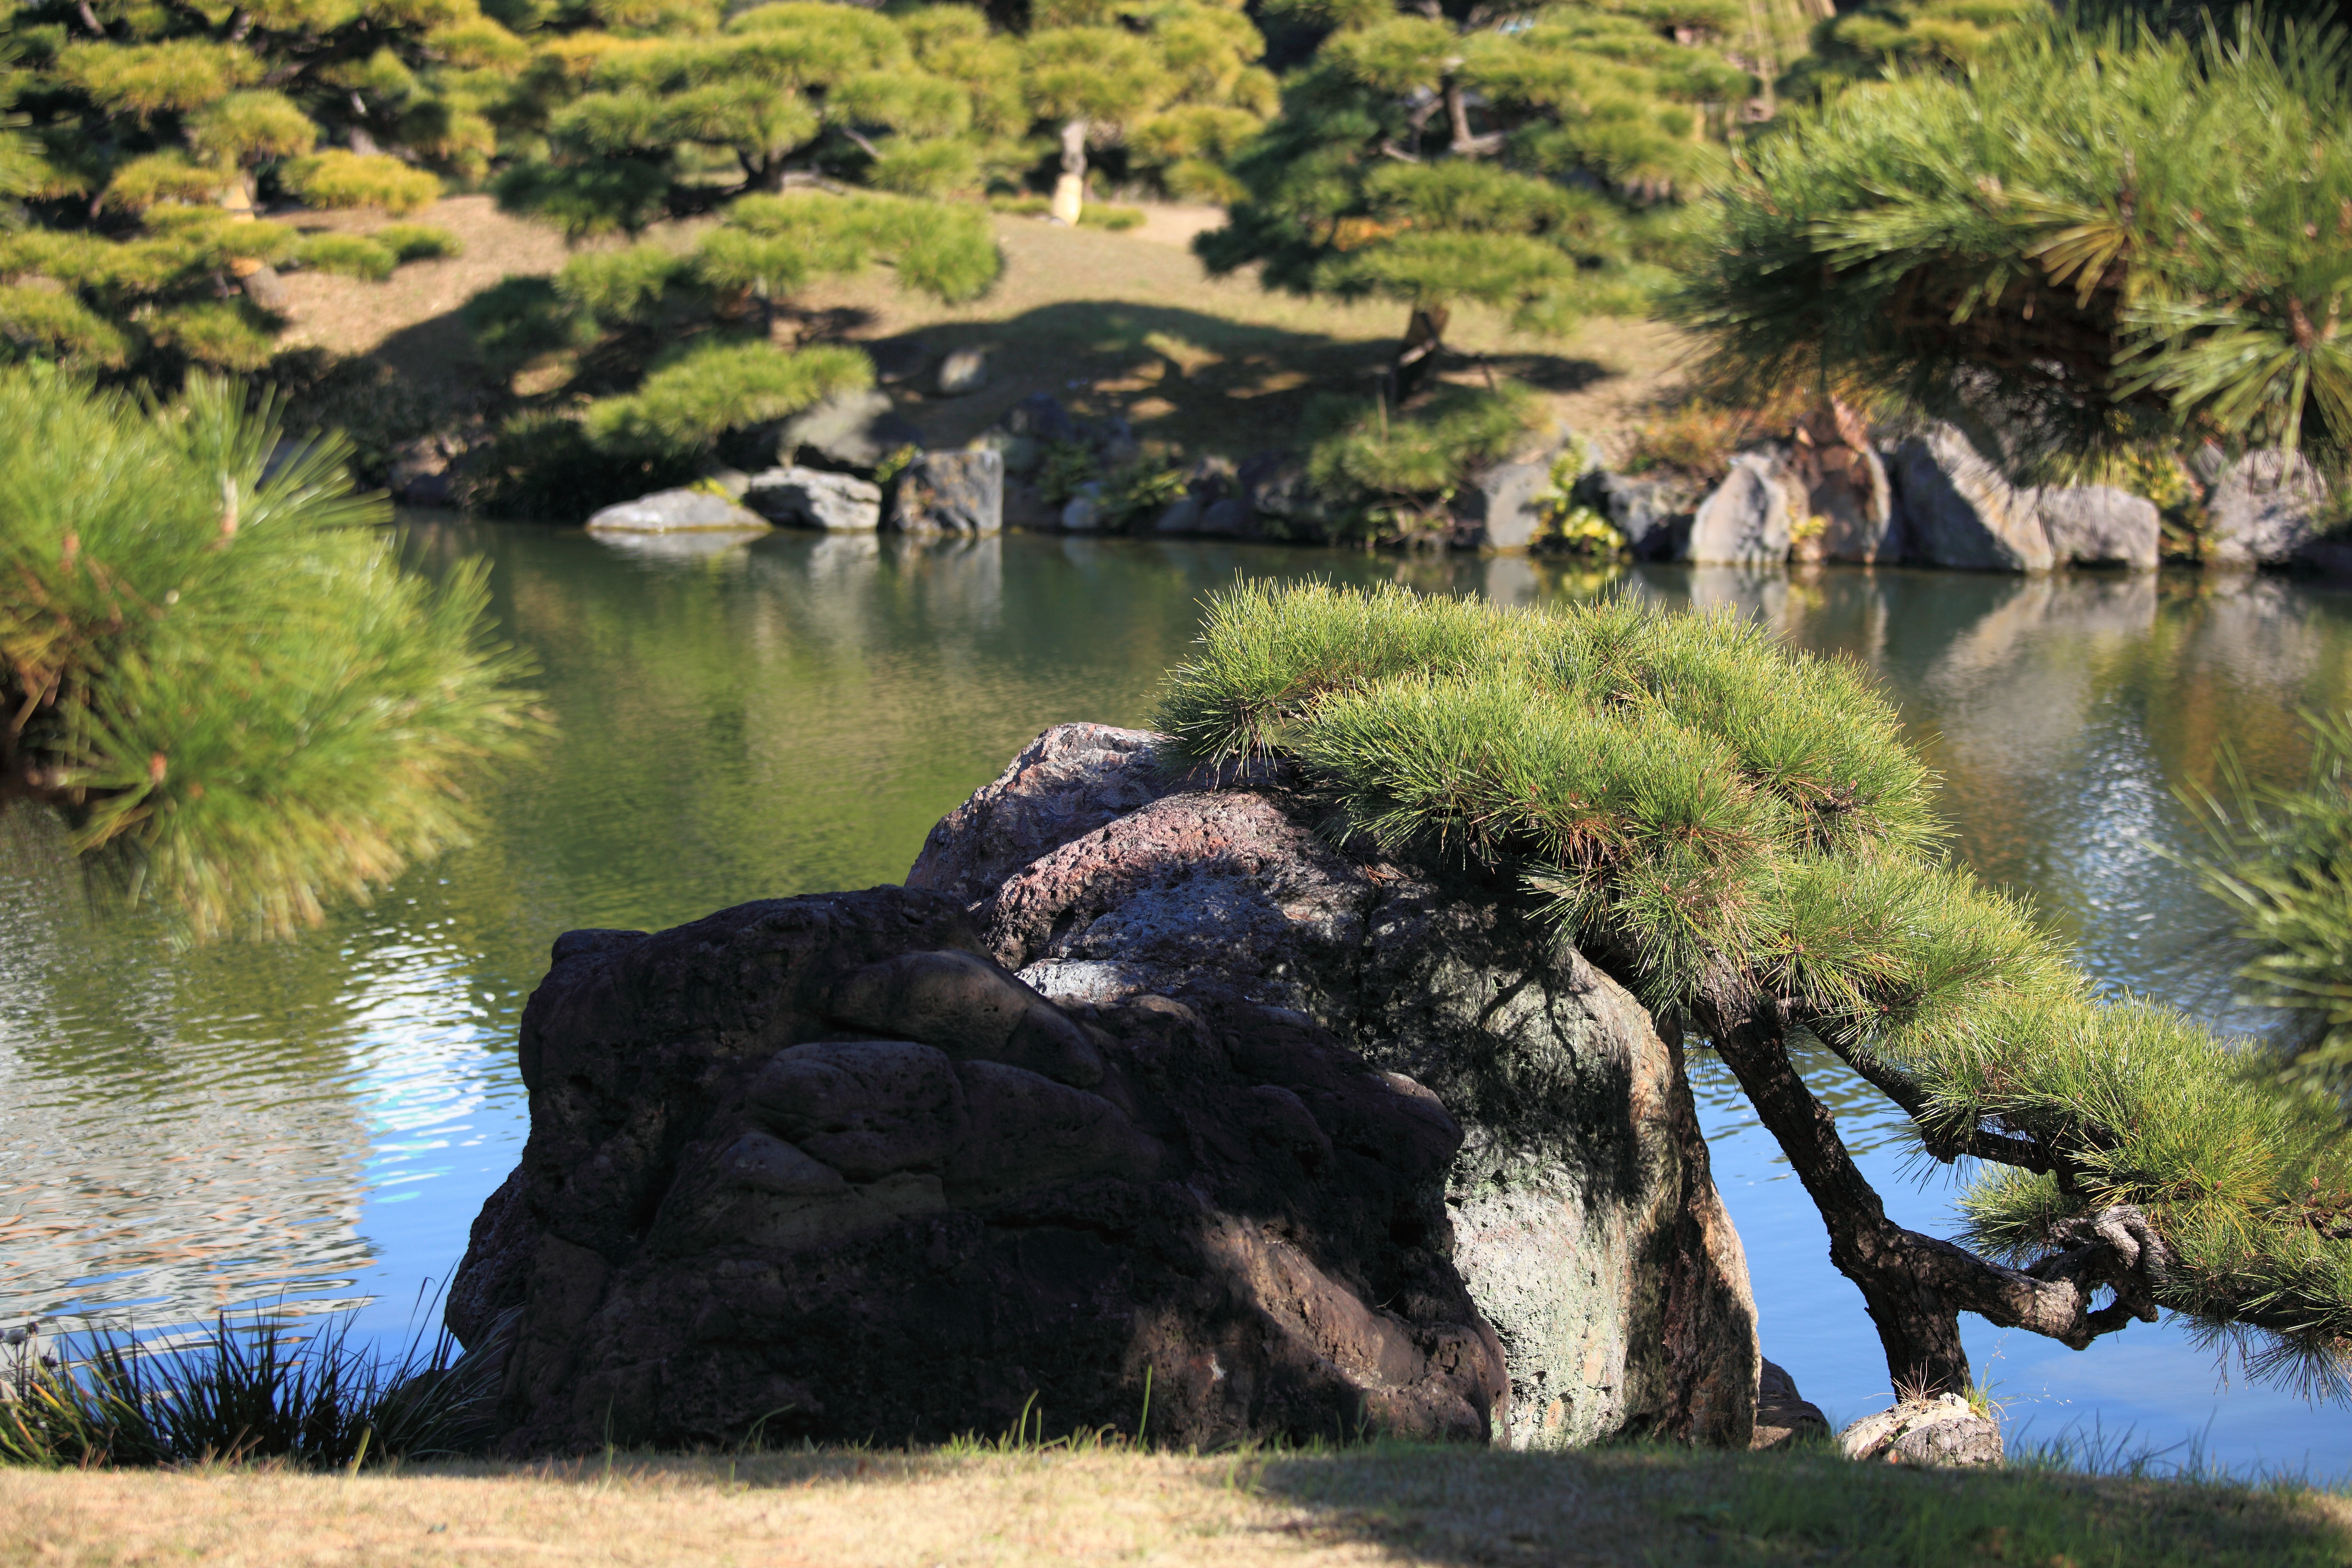
tree, wilderness, lake, river, pond, wildlife, stream, reflection, high, garden, waterway, japanese, wetland, 5d, style, hires, markii, hi, res, resolution